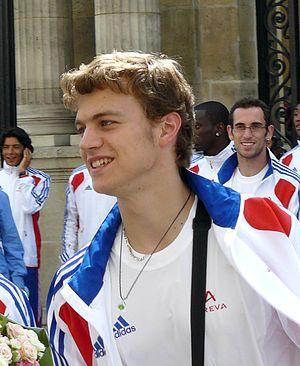
Christophe Lemaitre, athlète français (sprint), lors de la réception à l'Élysée des médaillés de Barcelone , le 3 août 2010.
Christophe Lemaitre est un athlète français spécialiste des épreuves de sprint. Il est l'actuel détenteur du record de France du 200 m.